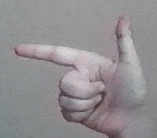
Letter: yaa